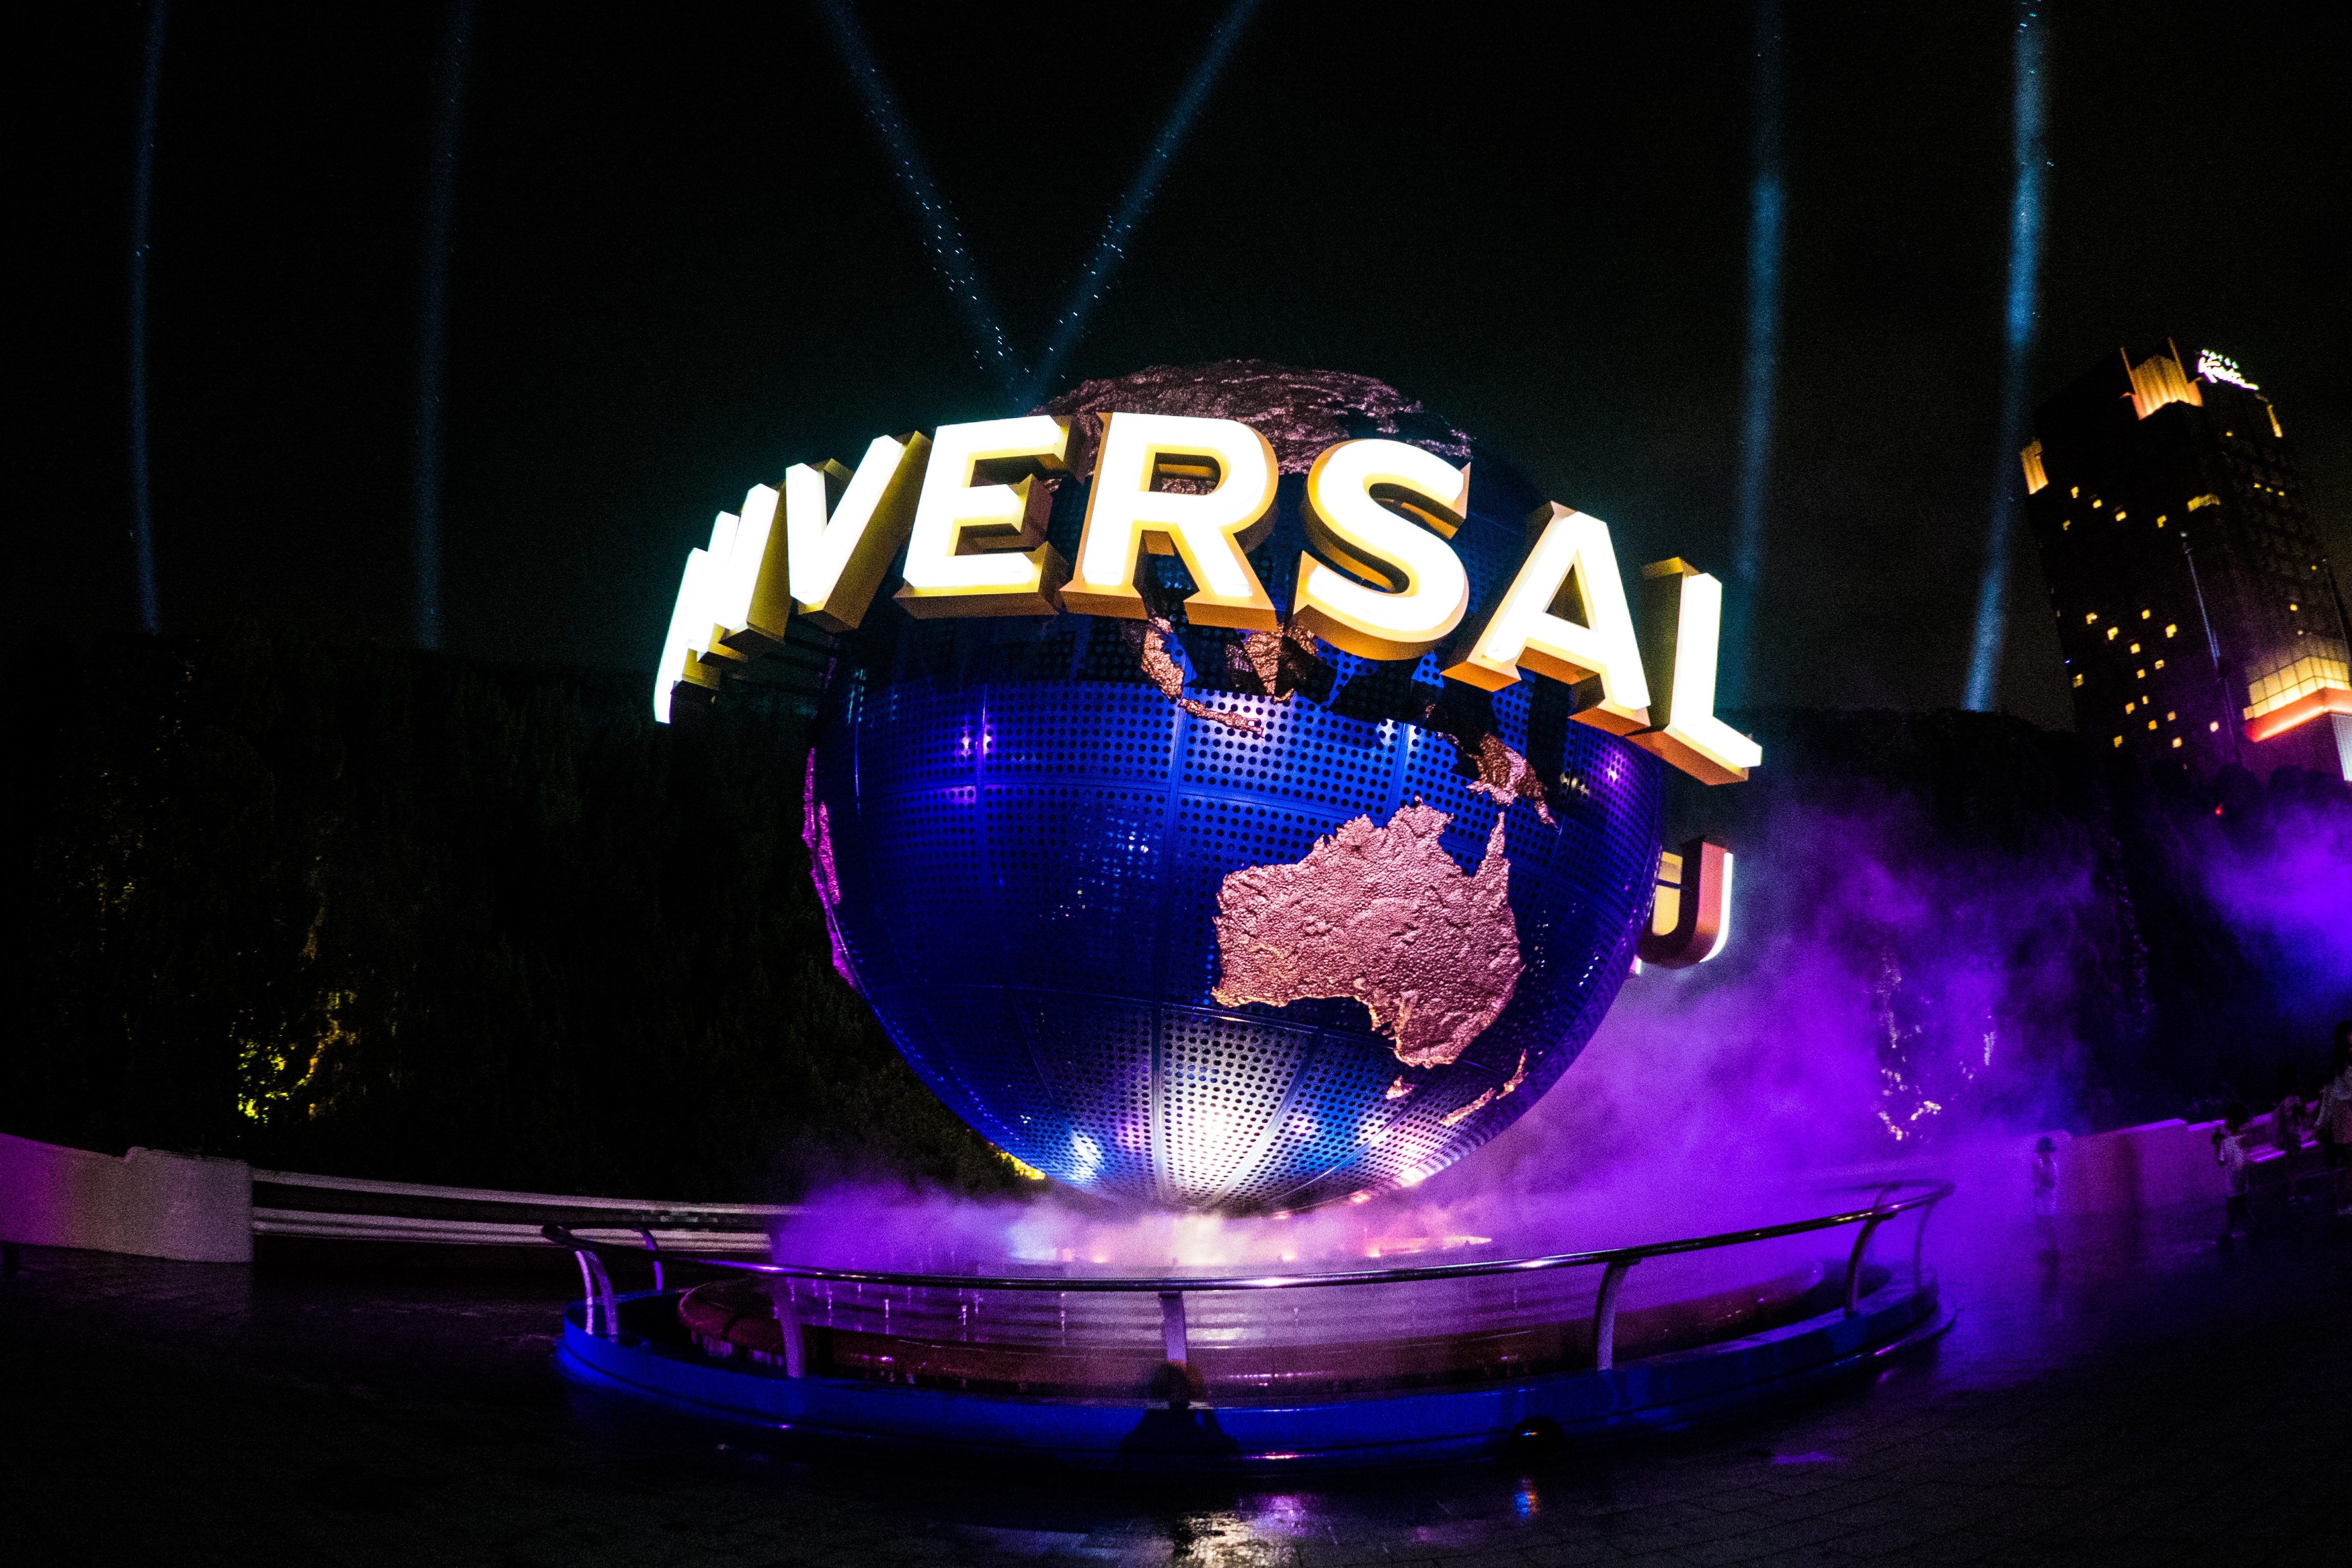
light, night, theatre, stage, earth, performance, entertainment, performing arts, universal studios japan, objets d art, musical theatre, usj